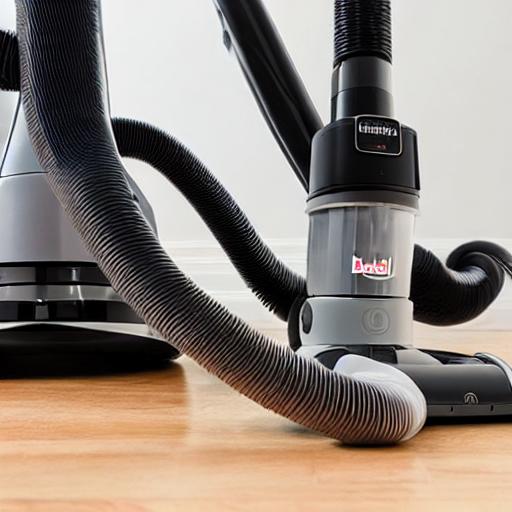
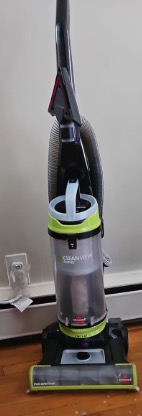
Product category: items_vacuum
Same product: no